Yesodey Hatorah Senior Girls' School

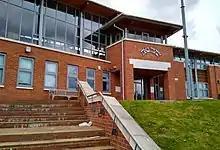

The school was founded in 1942 as a private school with separate sections for boys and girls, and with junior and senior departments. The girls' senior department became a voluntary aided school in September 2005. At this time, the school moved into new accommodation. Several figures attended the formal opening of the new school building, including Tony Blair, Lord Levy, Gerald Ronson, and Richard Desmond. In 2007, the school was top of the Department for Education's school's "value-added" scoring system for pupil progress. In October 2014, the school was downgraded from "Outstanding" to "Good" in its ratings by the Ofsted inspectorate, following a no-notice inspection.